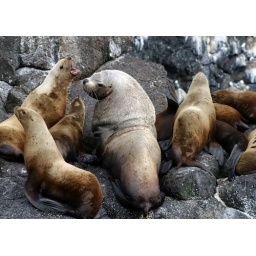
Steller sea lions on the rocks in Resurrection Bay near Seward, Alaska.